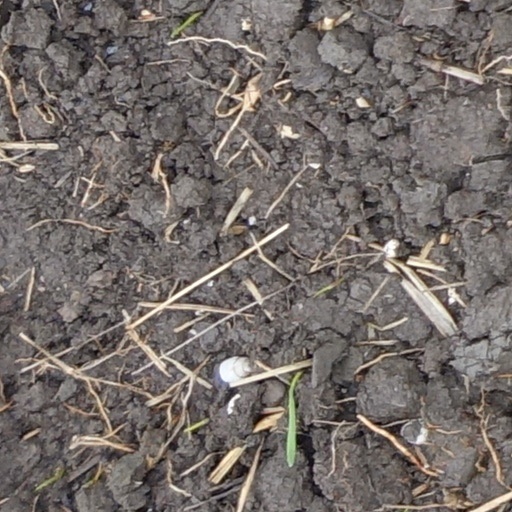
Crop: wheat